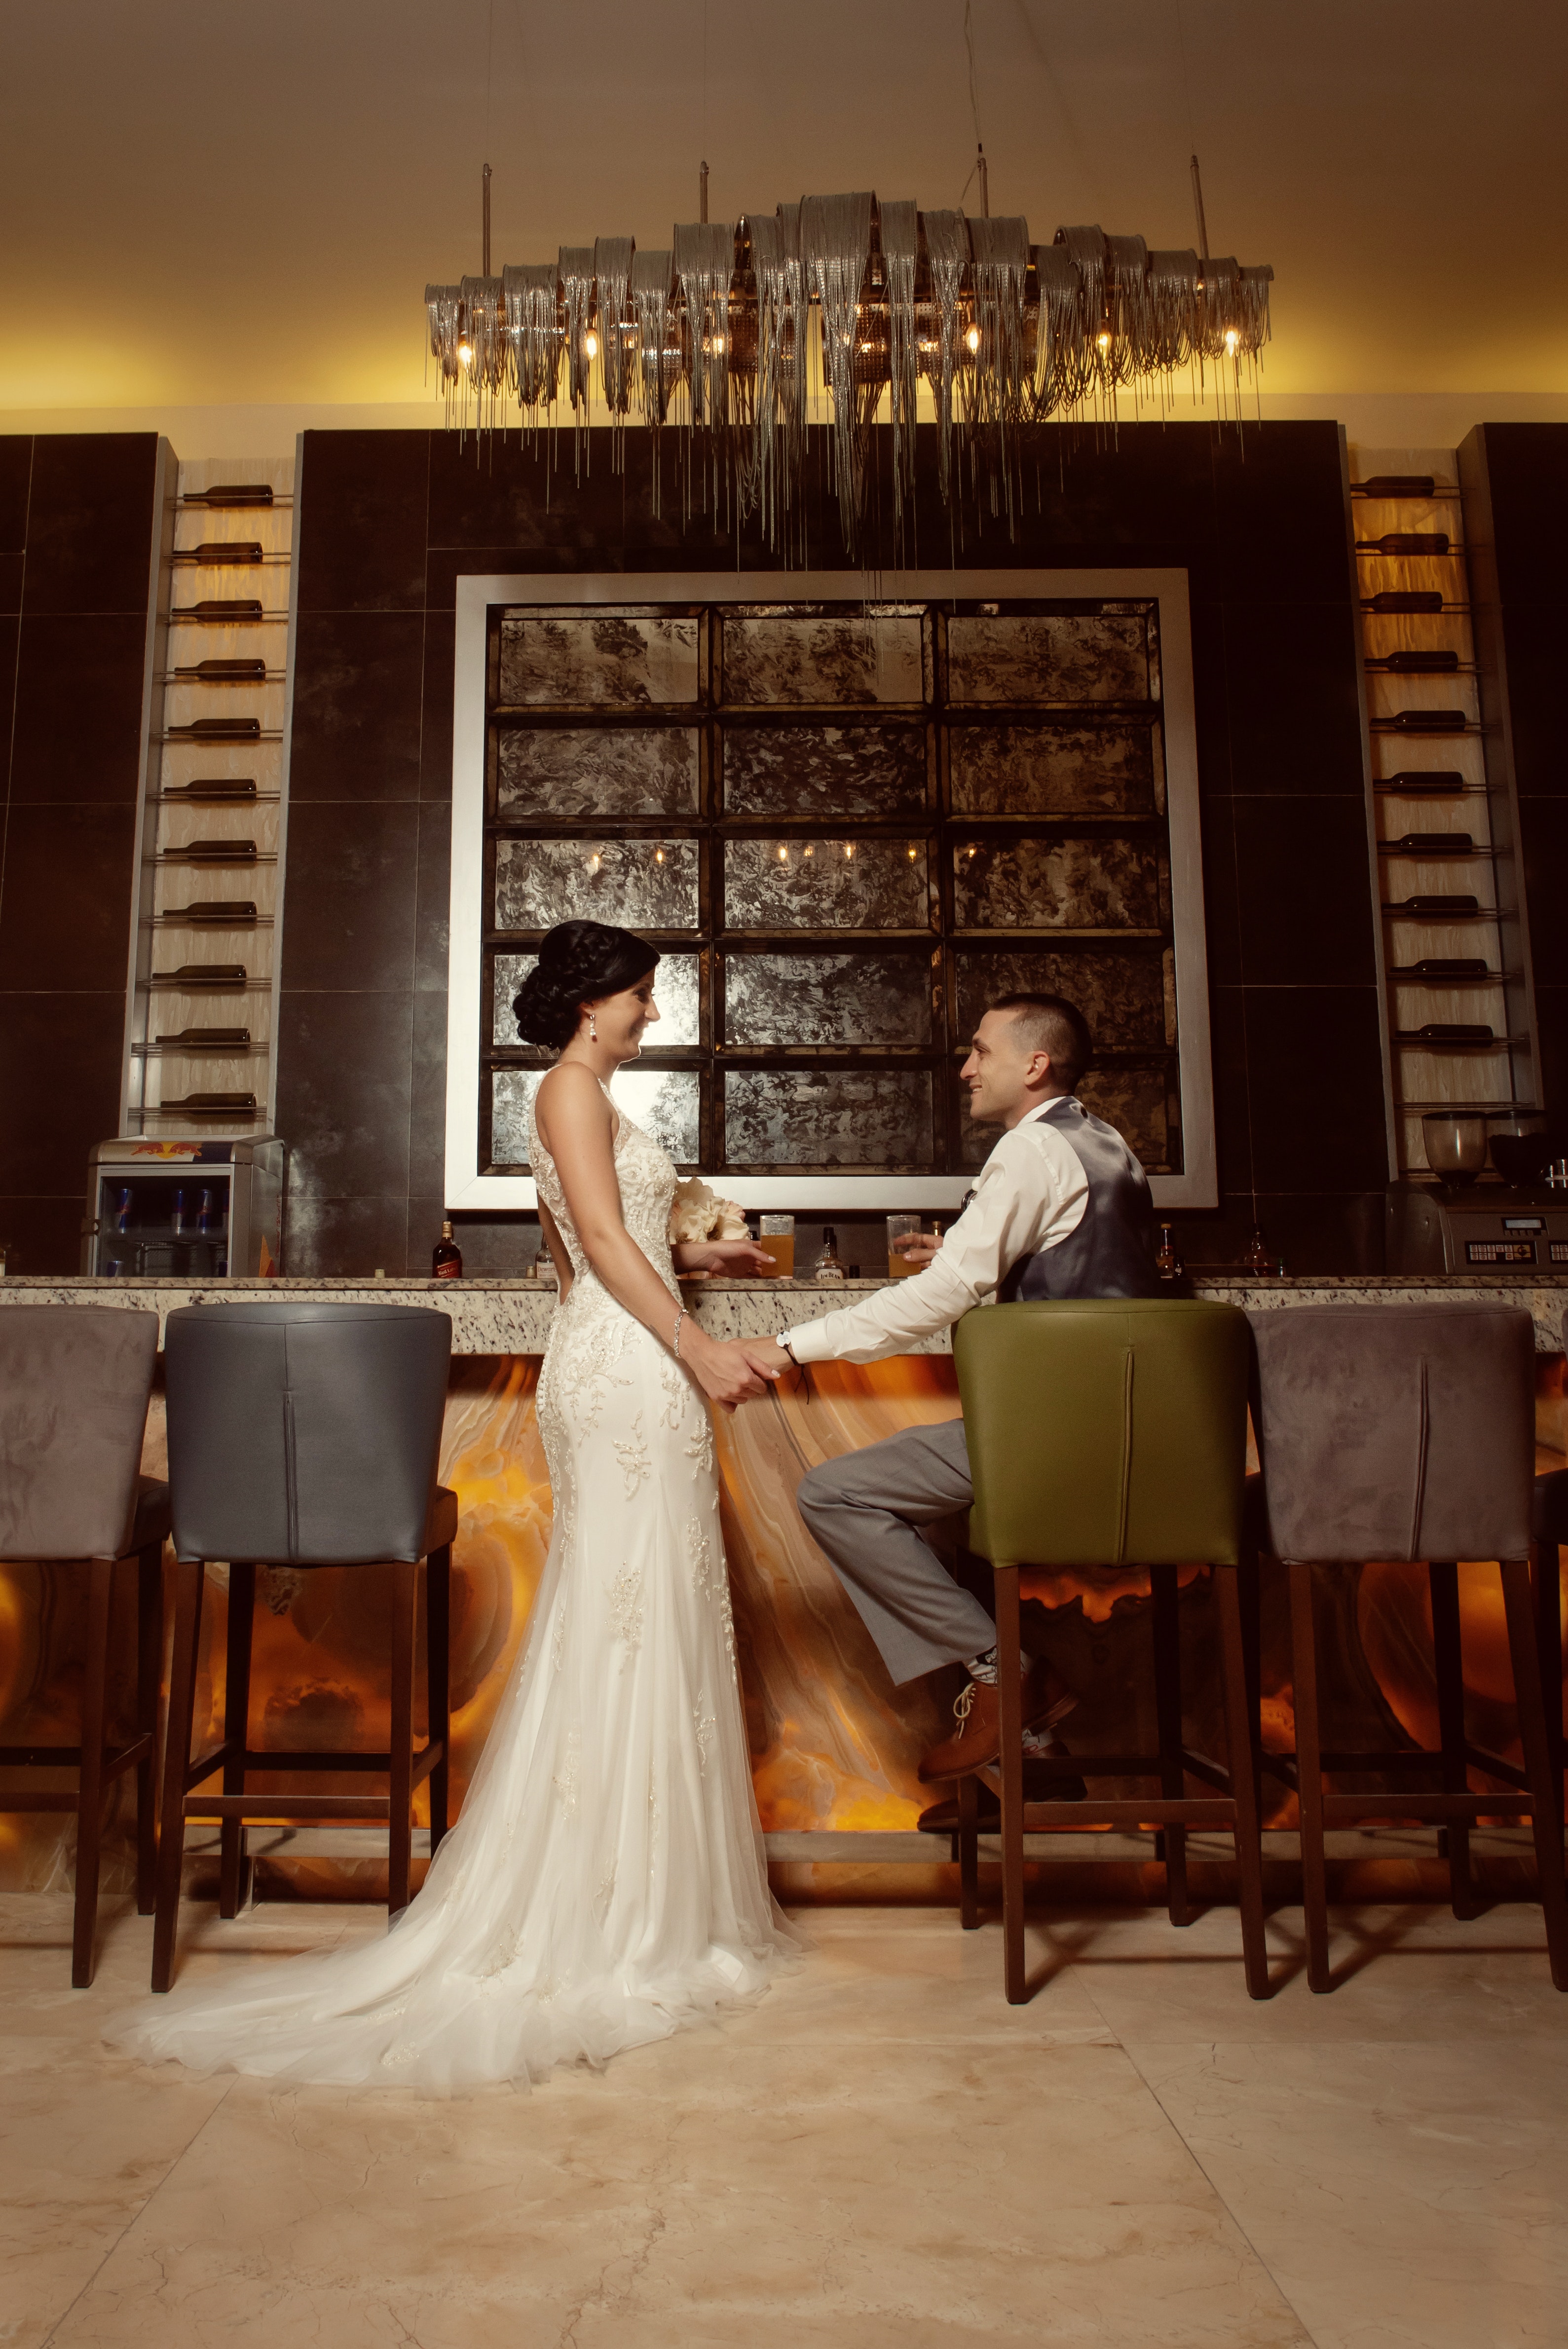
bride, wedding dress, gown, photograph, dress, bridal clothing, ceremony, wedding, event, bridal accessory, photography, formal wear, marriage, wedding reception, flash photography